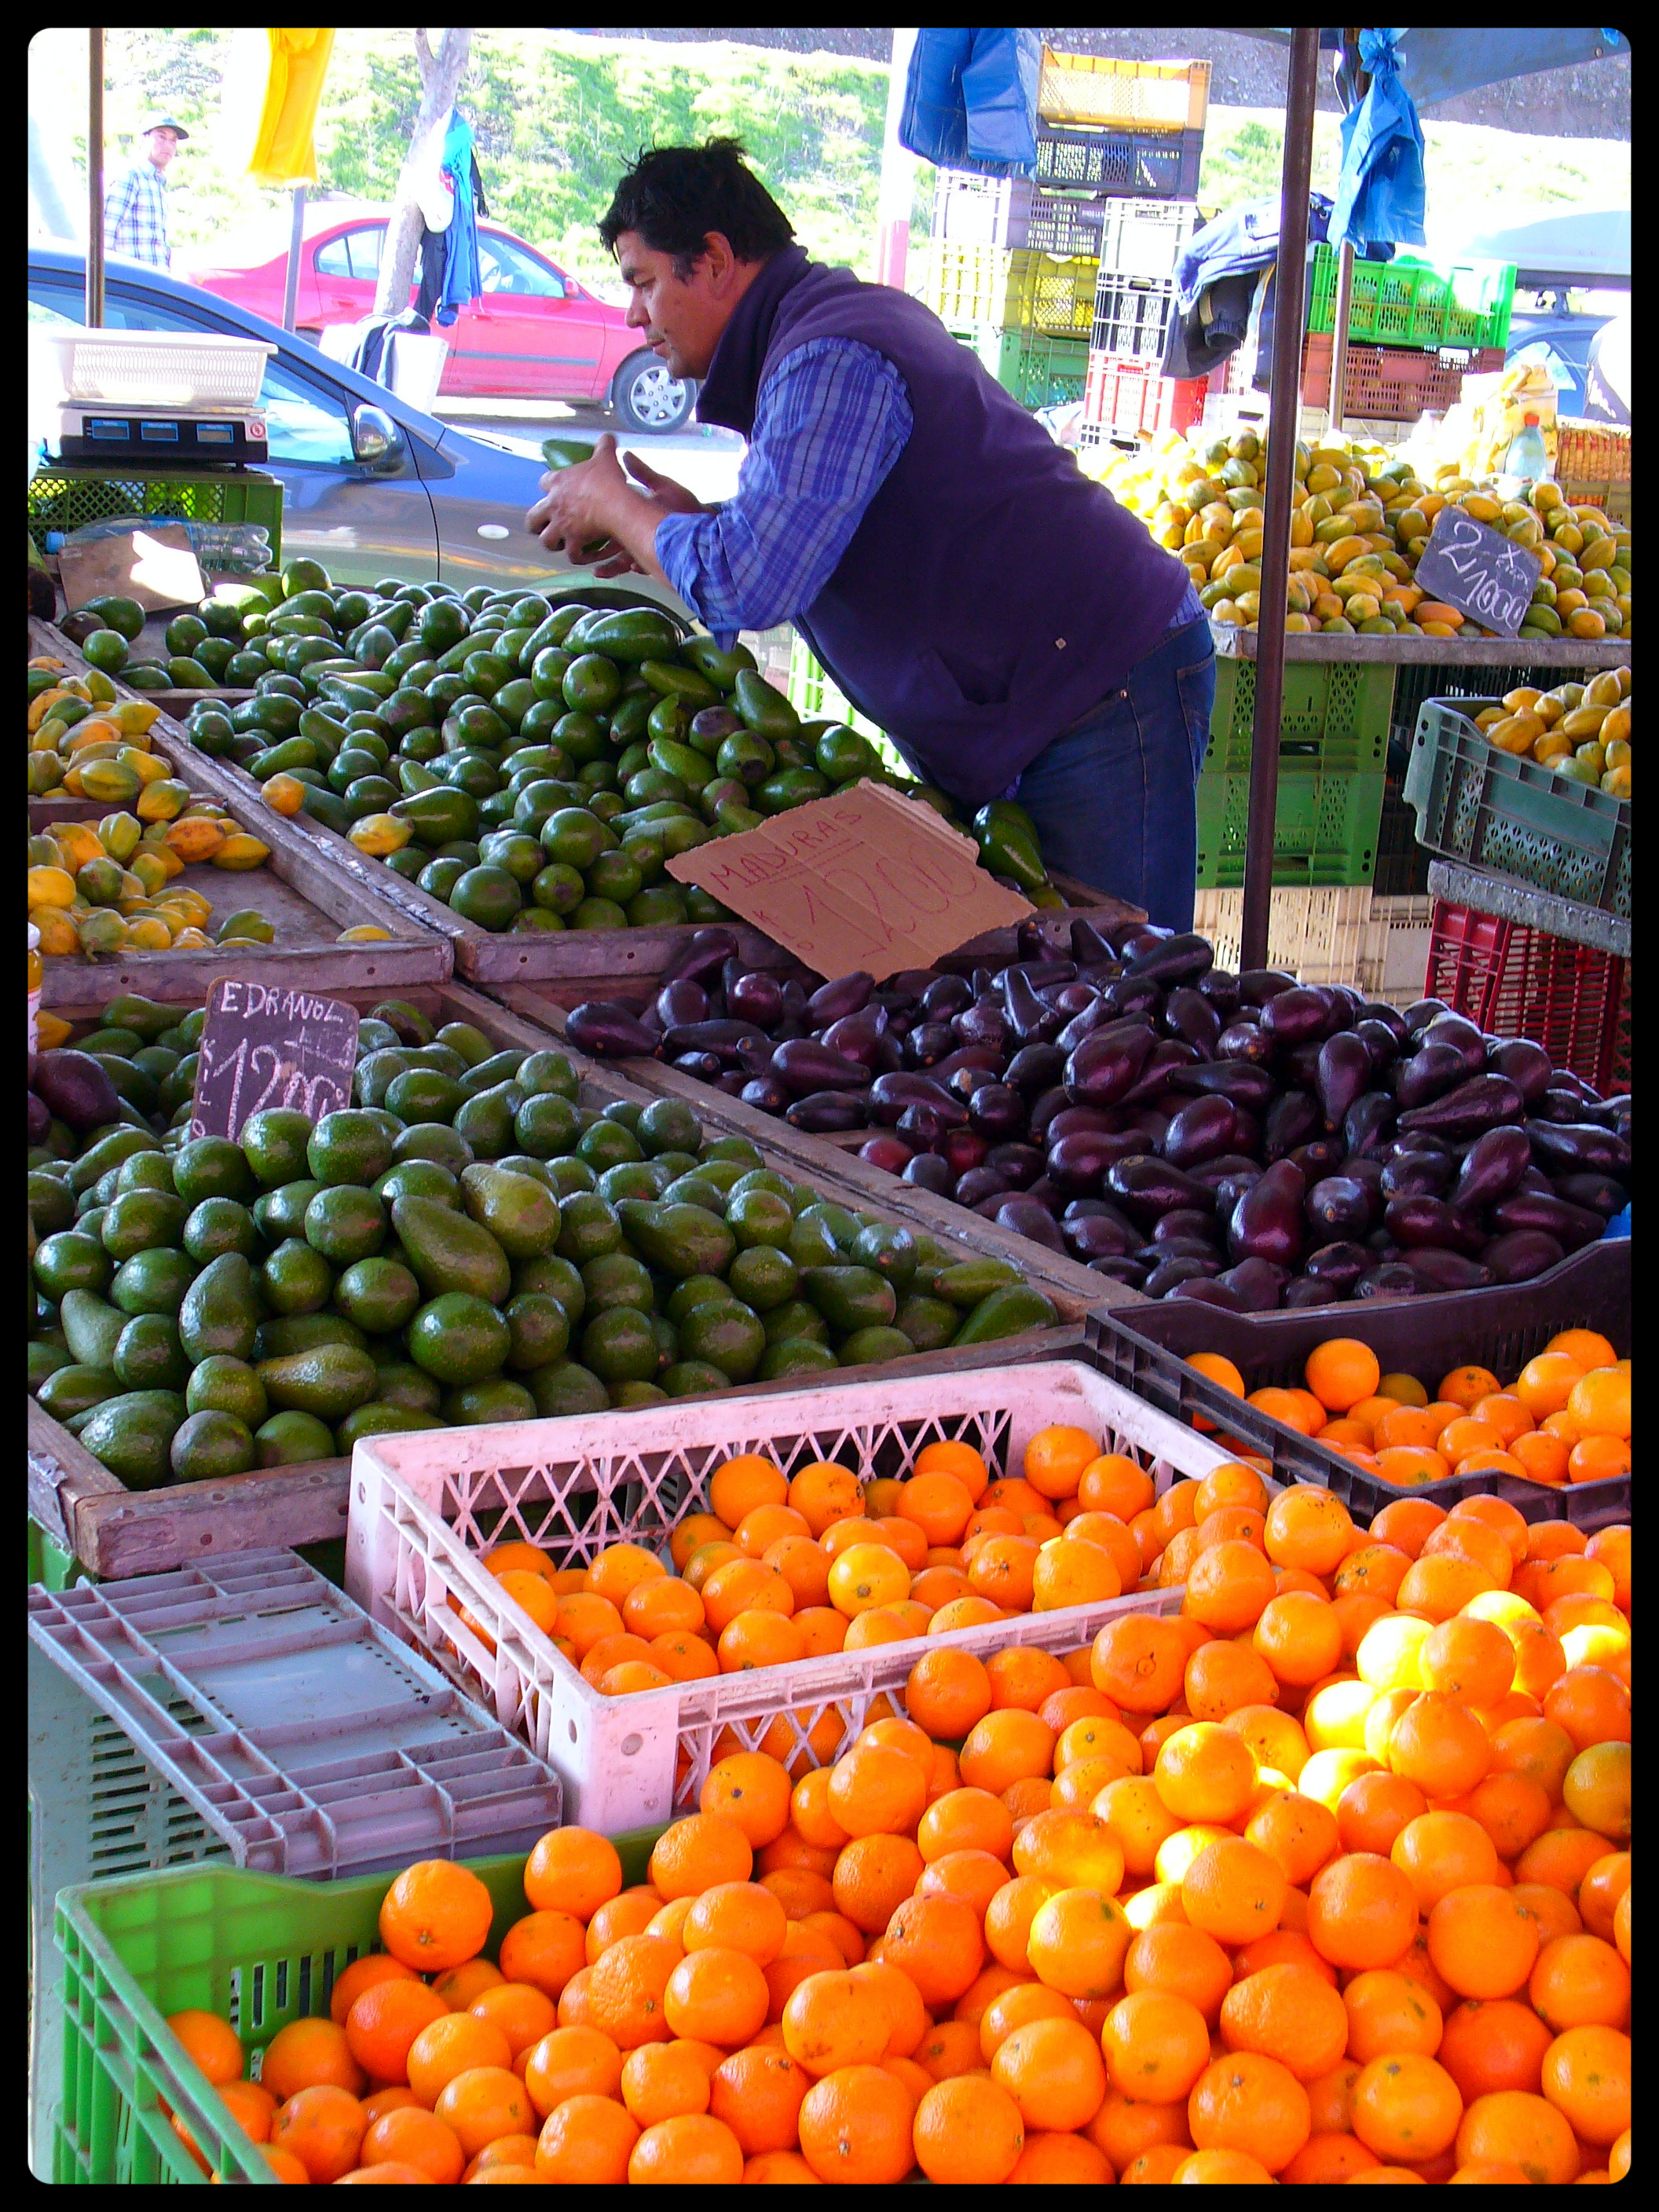
plant, fruit, city, food, green, vendor, produce, vegetable, fresh, market, marketplace, avocado, healthy, chile, public space, tasty, mercado, supermarket, grocery store, creamy, aguacate, laserena, palta, local food, human settlement, greengrocer